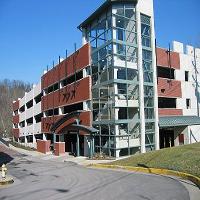
Weather: sun or clear